Ambedkar International Center

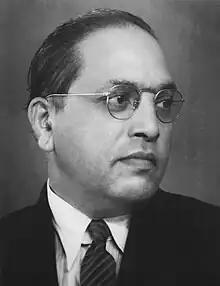
B. R. Ambedkar (1891–1956)

A person's caste is determined at birth and that channels them into that caste's occupation. Dalits, who technically do the dirtiest jobs — cleaning sewers, taking away dead animals, tanning leather and other tasks that are considered to pollute a person. In the United States as well, caste follows, as a 2018 survey by Equality Labs reveals that 67% of Dalits in the Indian diaspora within the United States admitted to facing caste-based harassment at the workplace. 25% of Dalits also reported facing verbal or physical assault based on their caste.